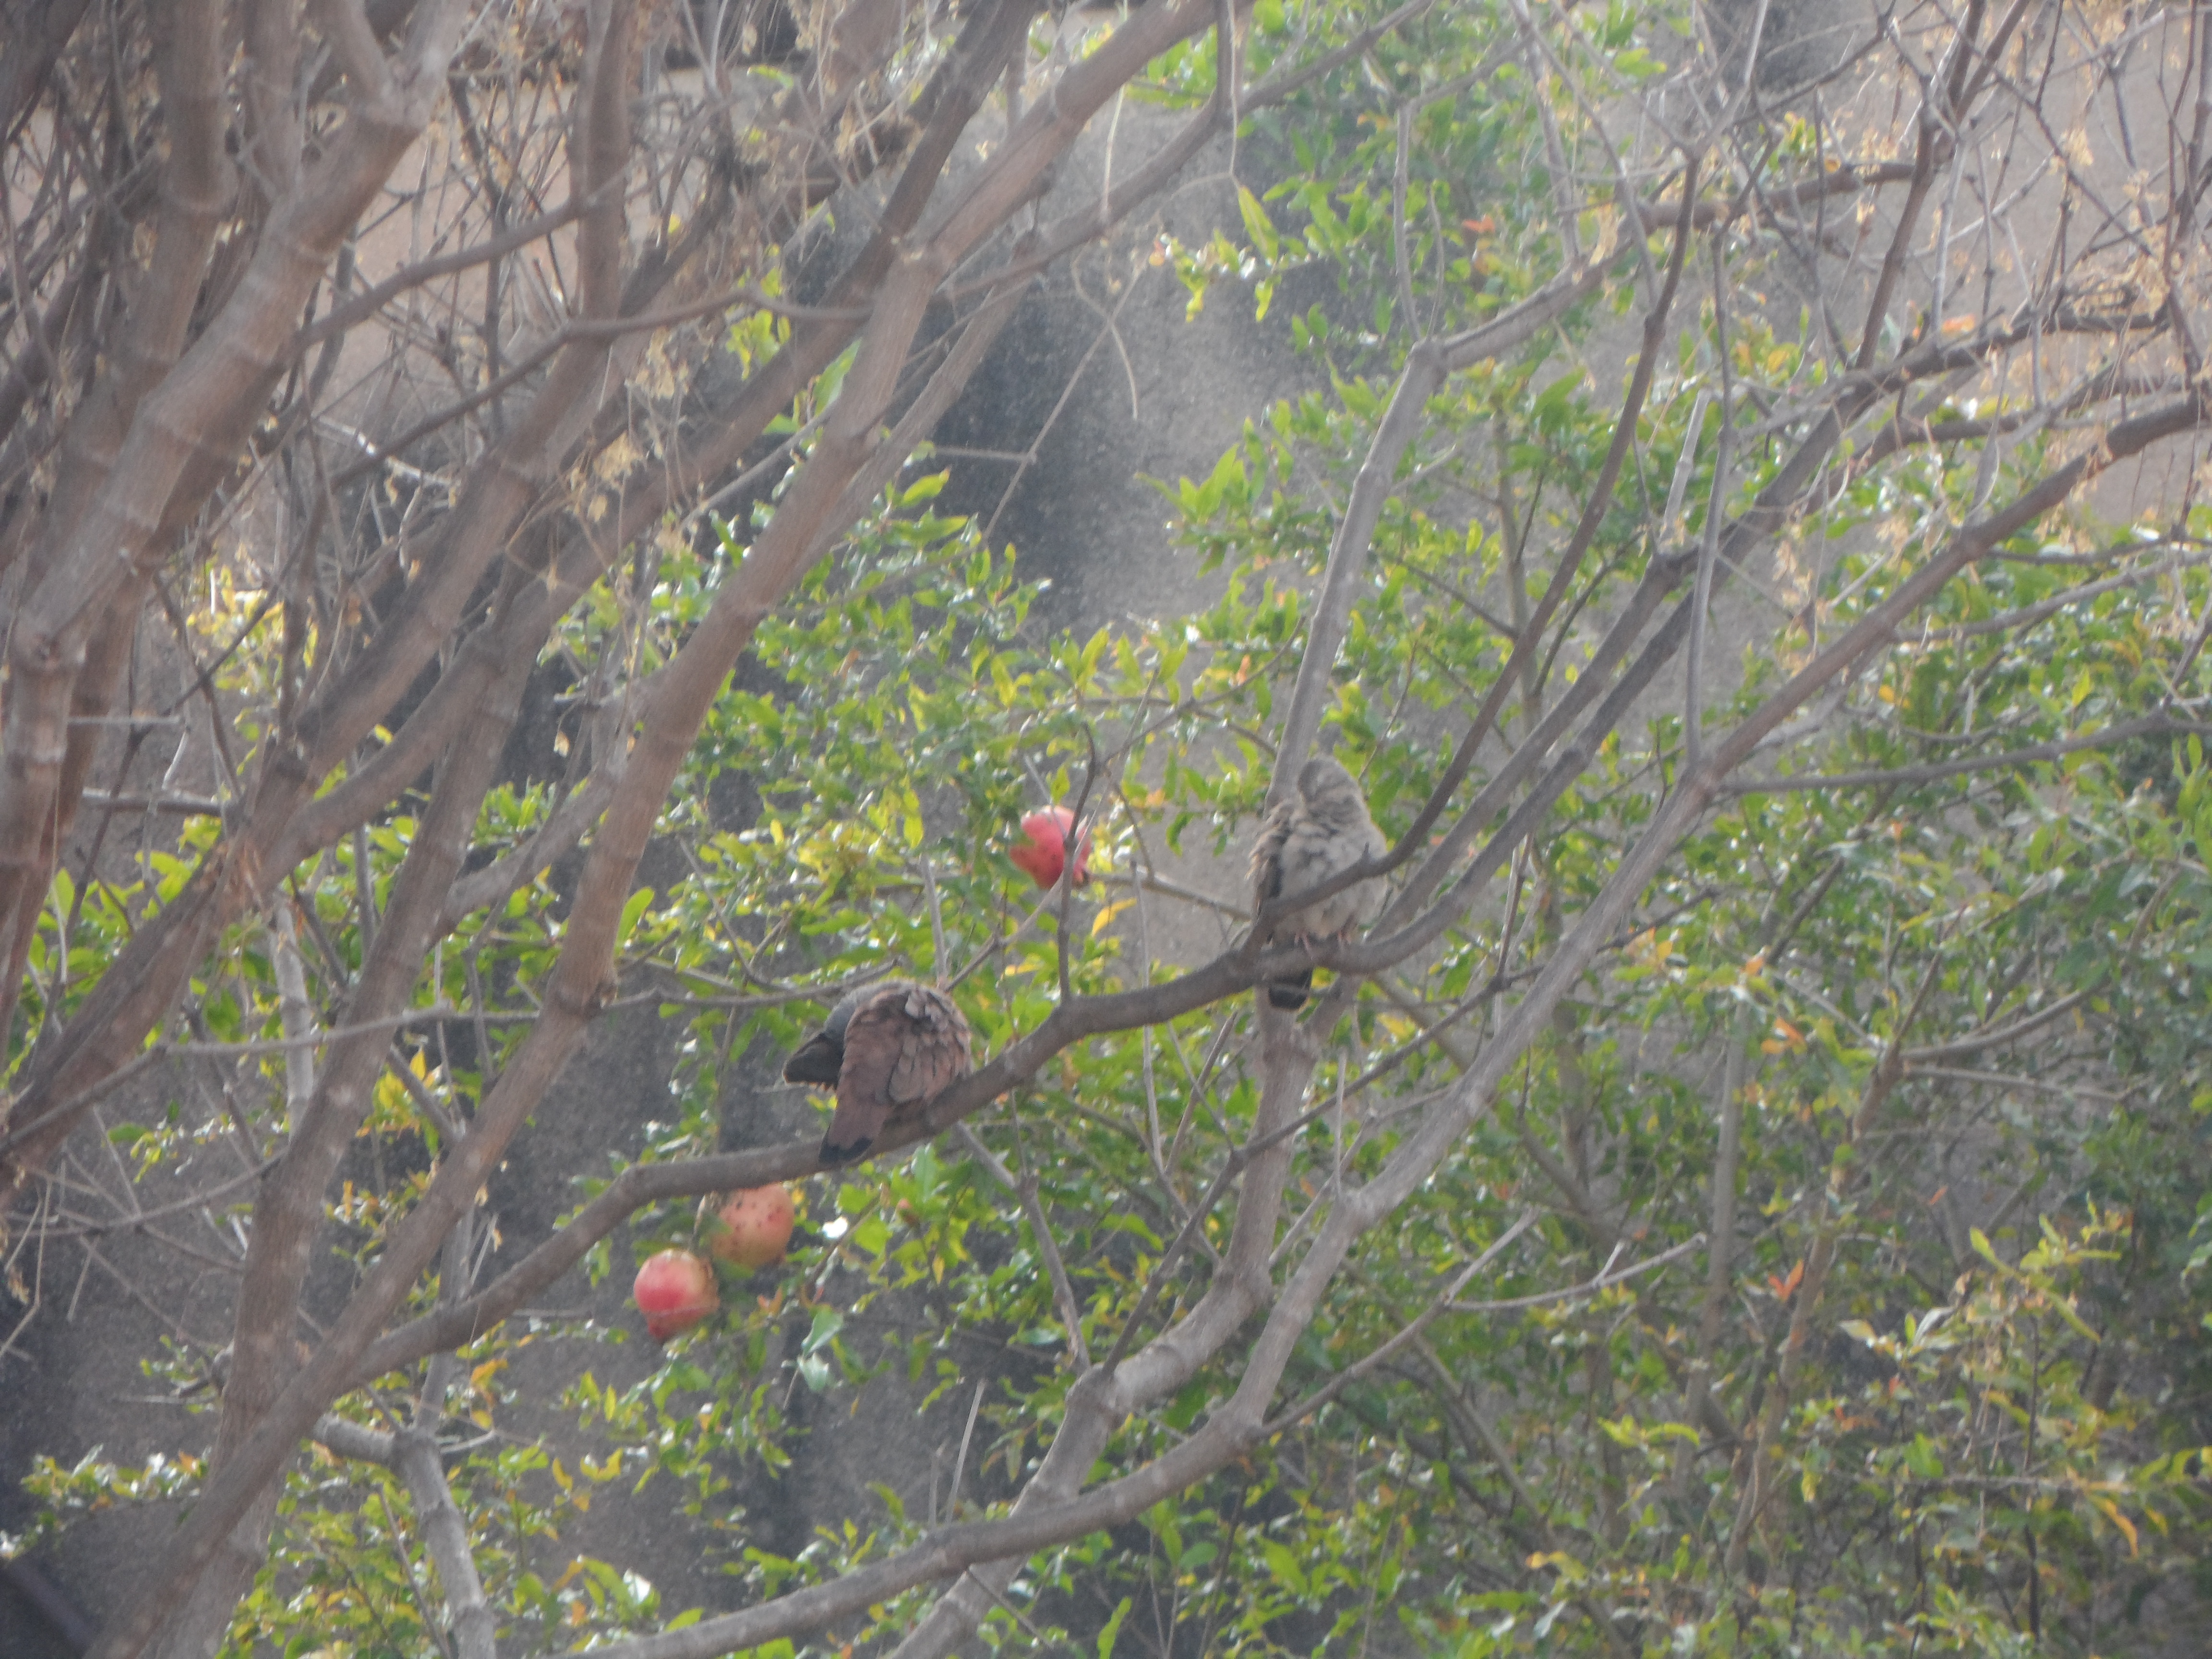
tree, fauna, branch, ecosystem, bird, wildlife, flora, woodland, plant, shrubland, grass, plant community, forest, deciduous, jungle